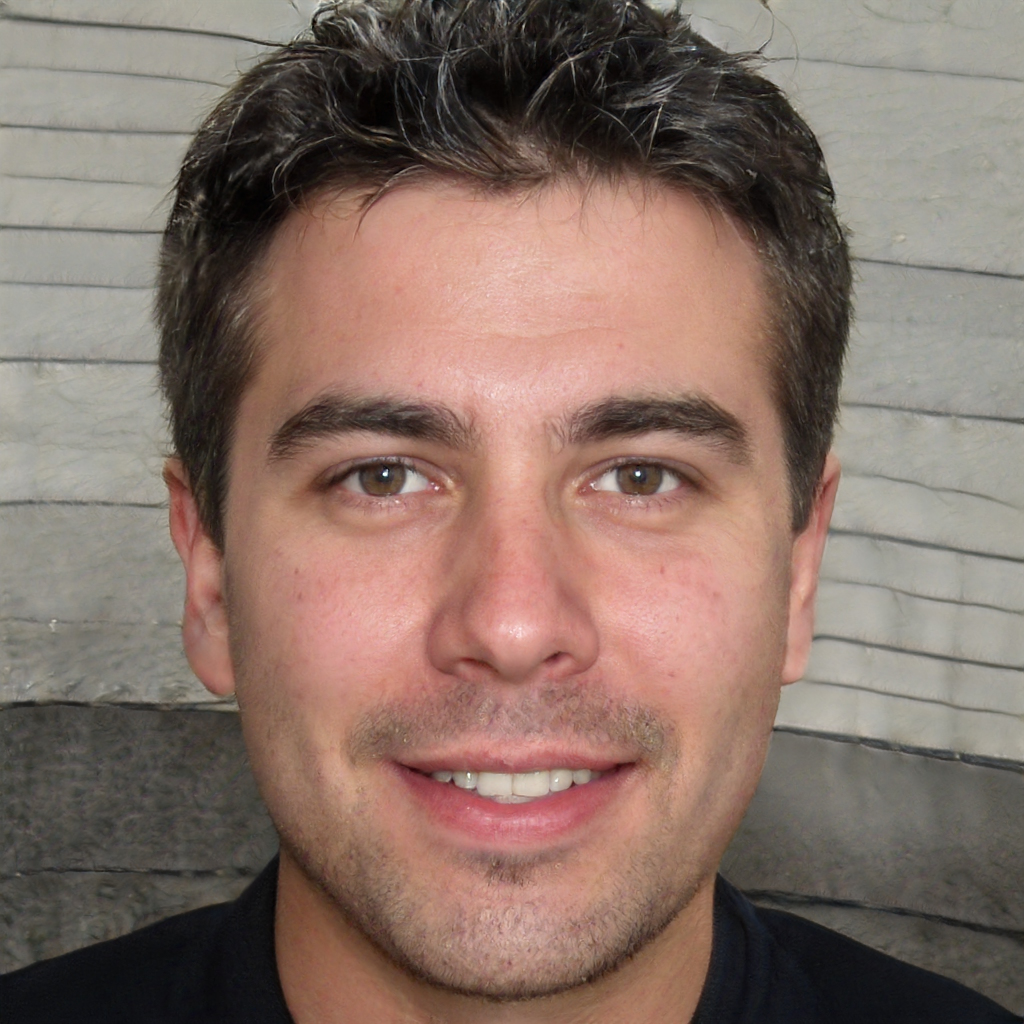
Gender: Male